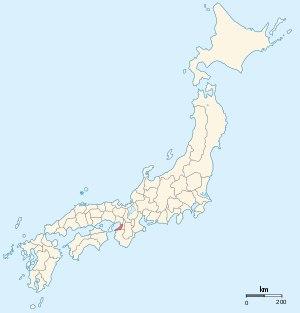
La province d'Izumi, ou Senshu, est une ancienne province du Japon qui se trouvait dans une région qui est aujourd'hui la partie sud-ouest de la préfecture d'Osaka.